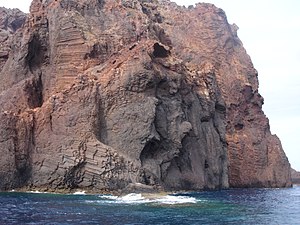
Scandola Naturreservat
Basaltstrukturer. Både ryolit og basalt er bjergarter som er dannet ved vulkanske prosesser.
Scandola Naturreservat er et naturreservat i Middelhavet på den nordvestlige del af den franske ø Korsika. Sammen med de tilgrænsende områder Girolatabugten og Portobugten, som omgier Scandolahalvøya, har det siden 1983 vært et verdensarvsområde. Pianakløfterne syd for Portobugten blev tilføjet til verdensarvsområdet i 1996.